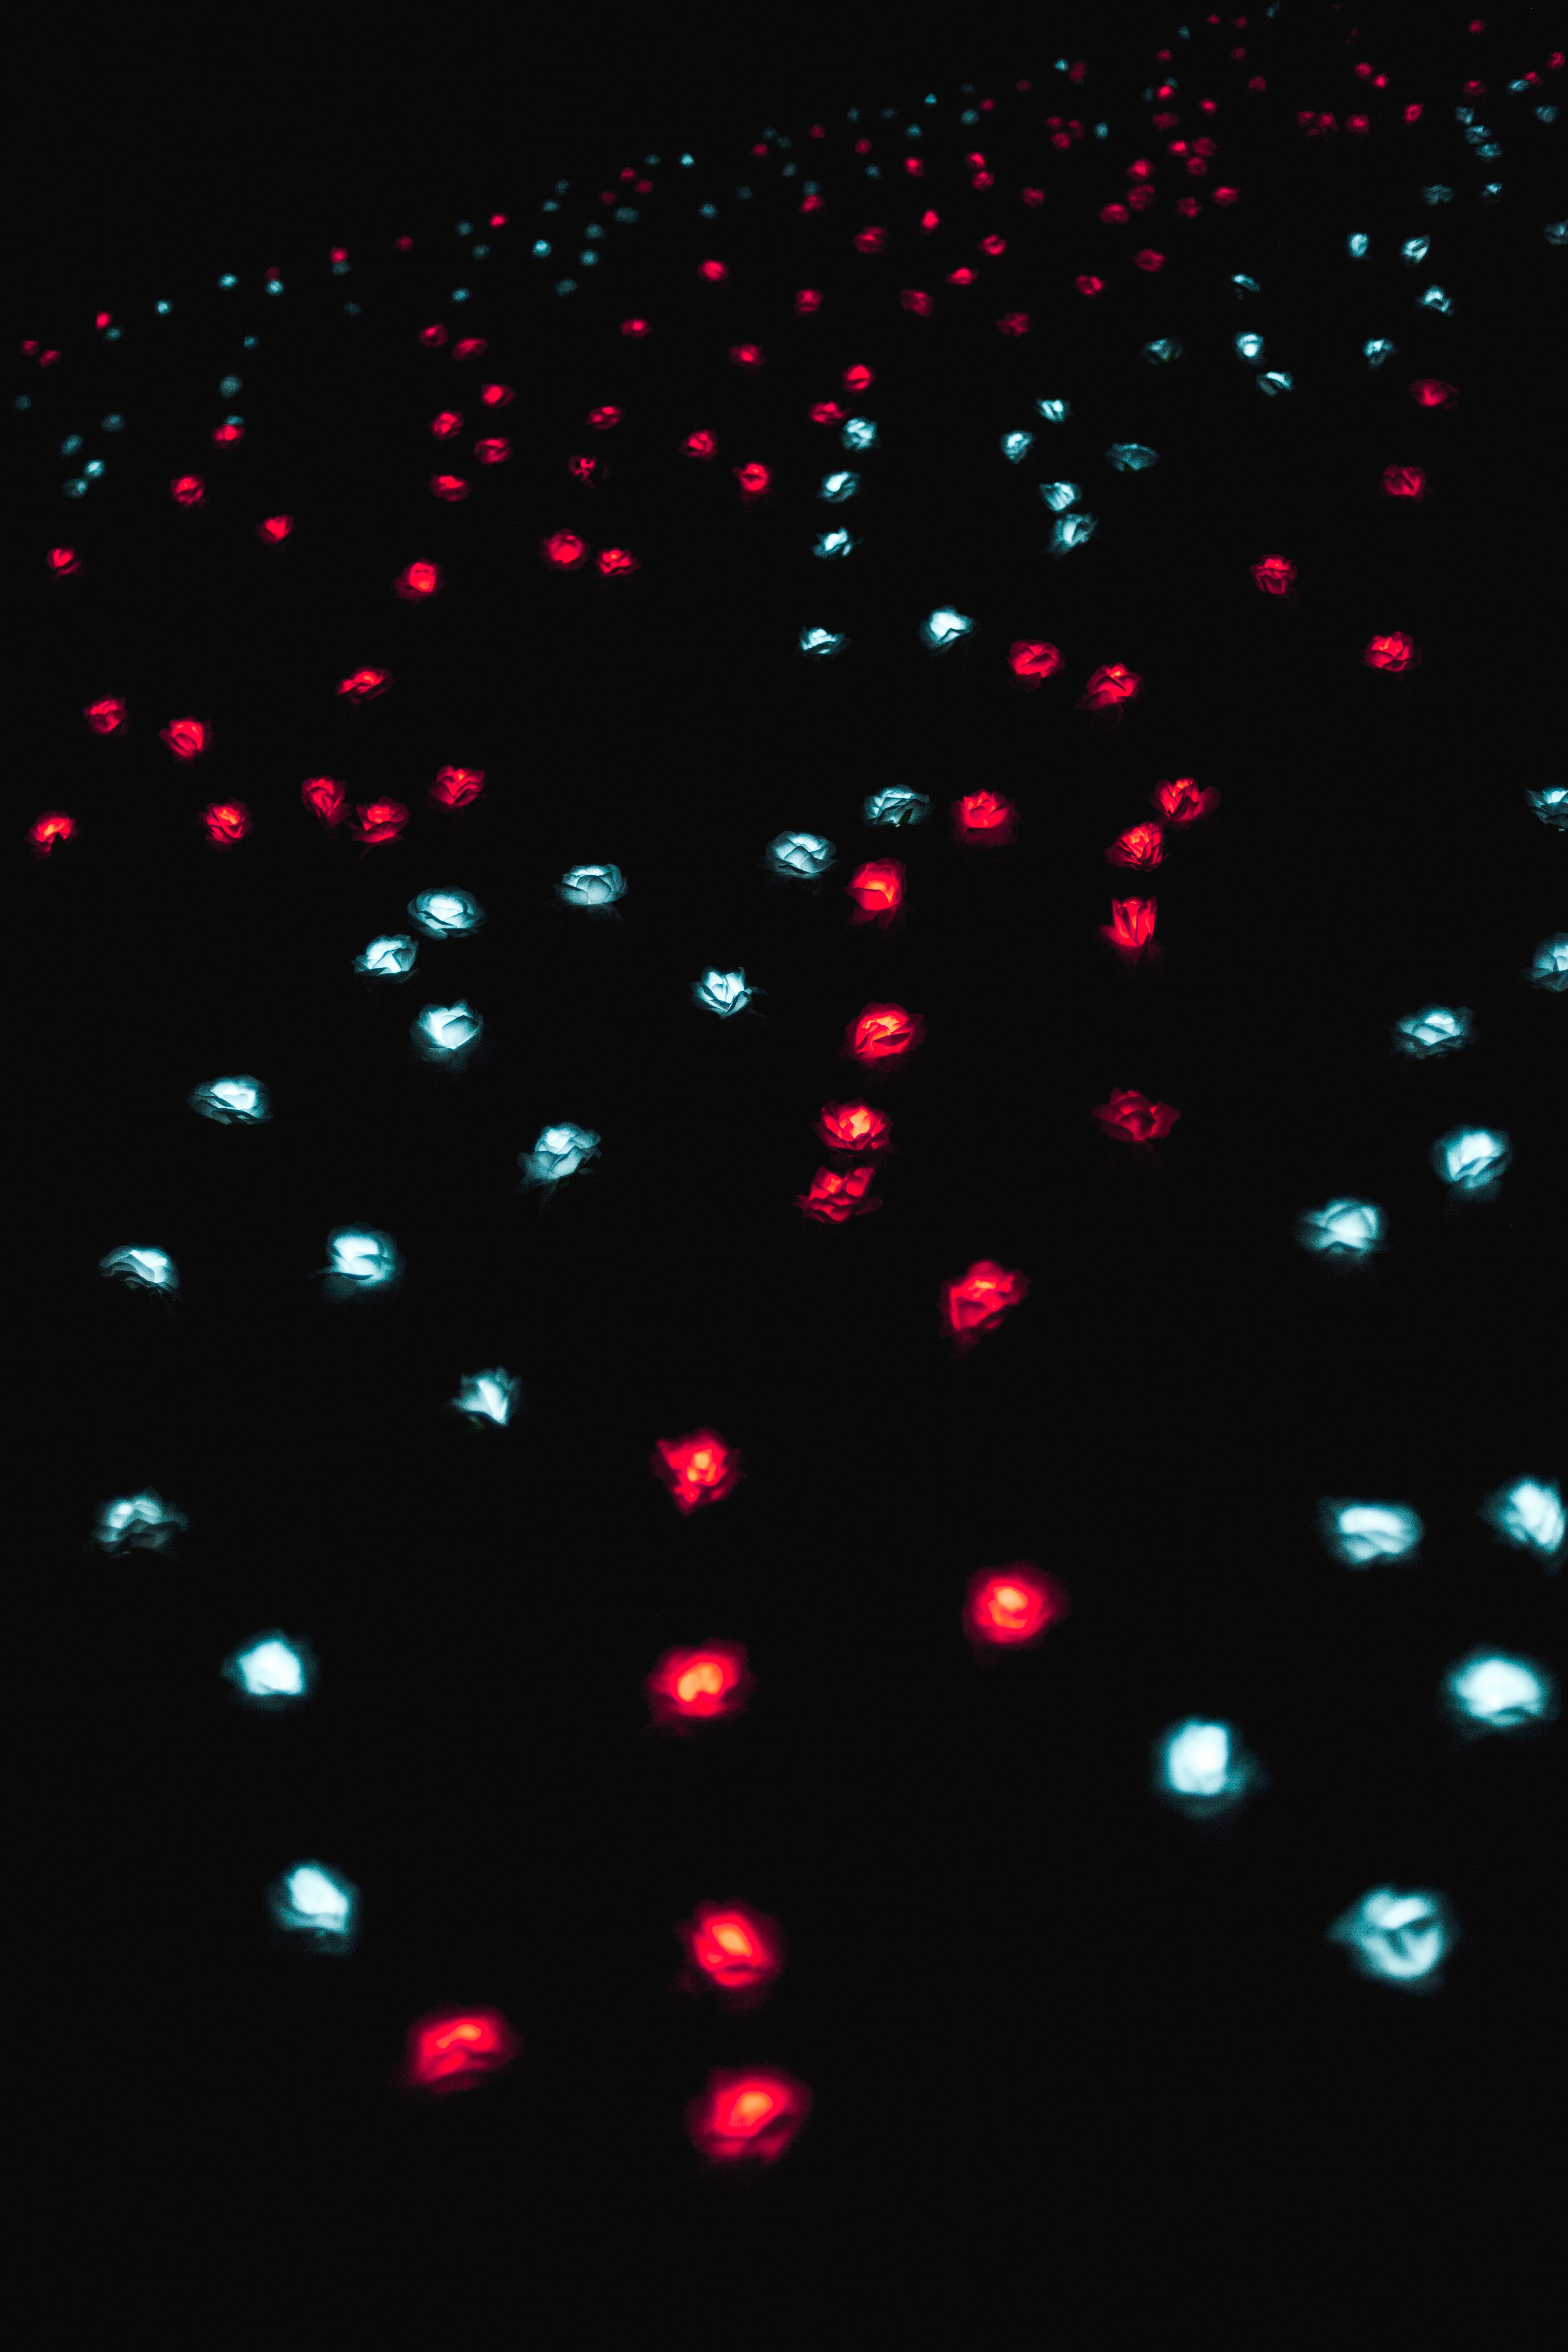
red, black, text, light, darkness, font, pattern, computer wallpaper, line, magenta, circle, sky, space, midnight, night